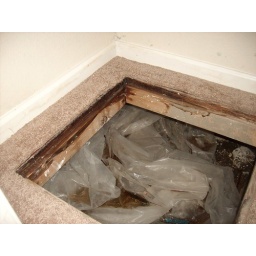
View of corner of closet with water damaged baseboard and water sitting under house.